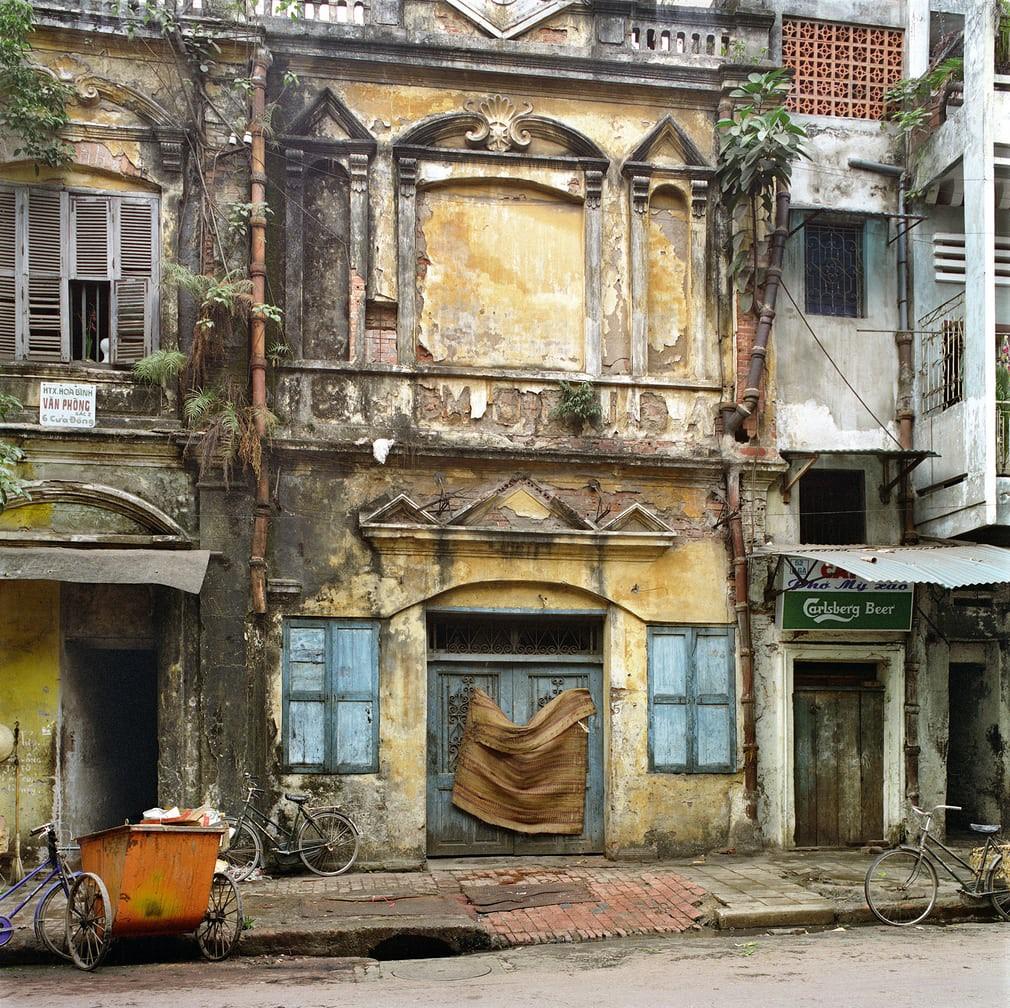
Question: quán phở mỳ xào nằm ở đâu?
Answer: bên phải tấm ảnh